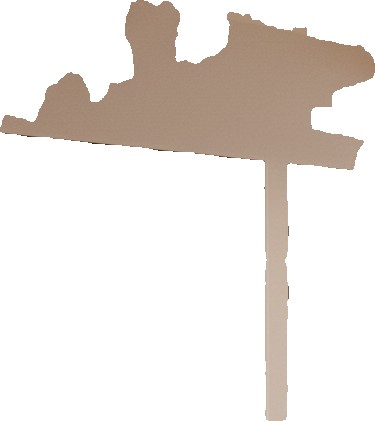
Surface category: wall